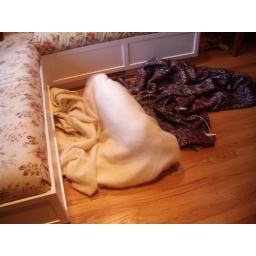
He started out on the window seat burrowing under the blanket. Then he fell off and started walking around like this.